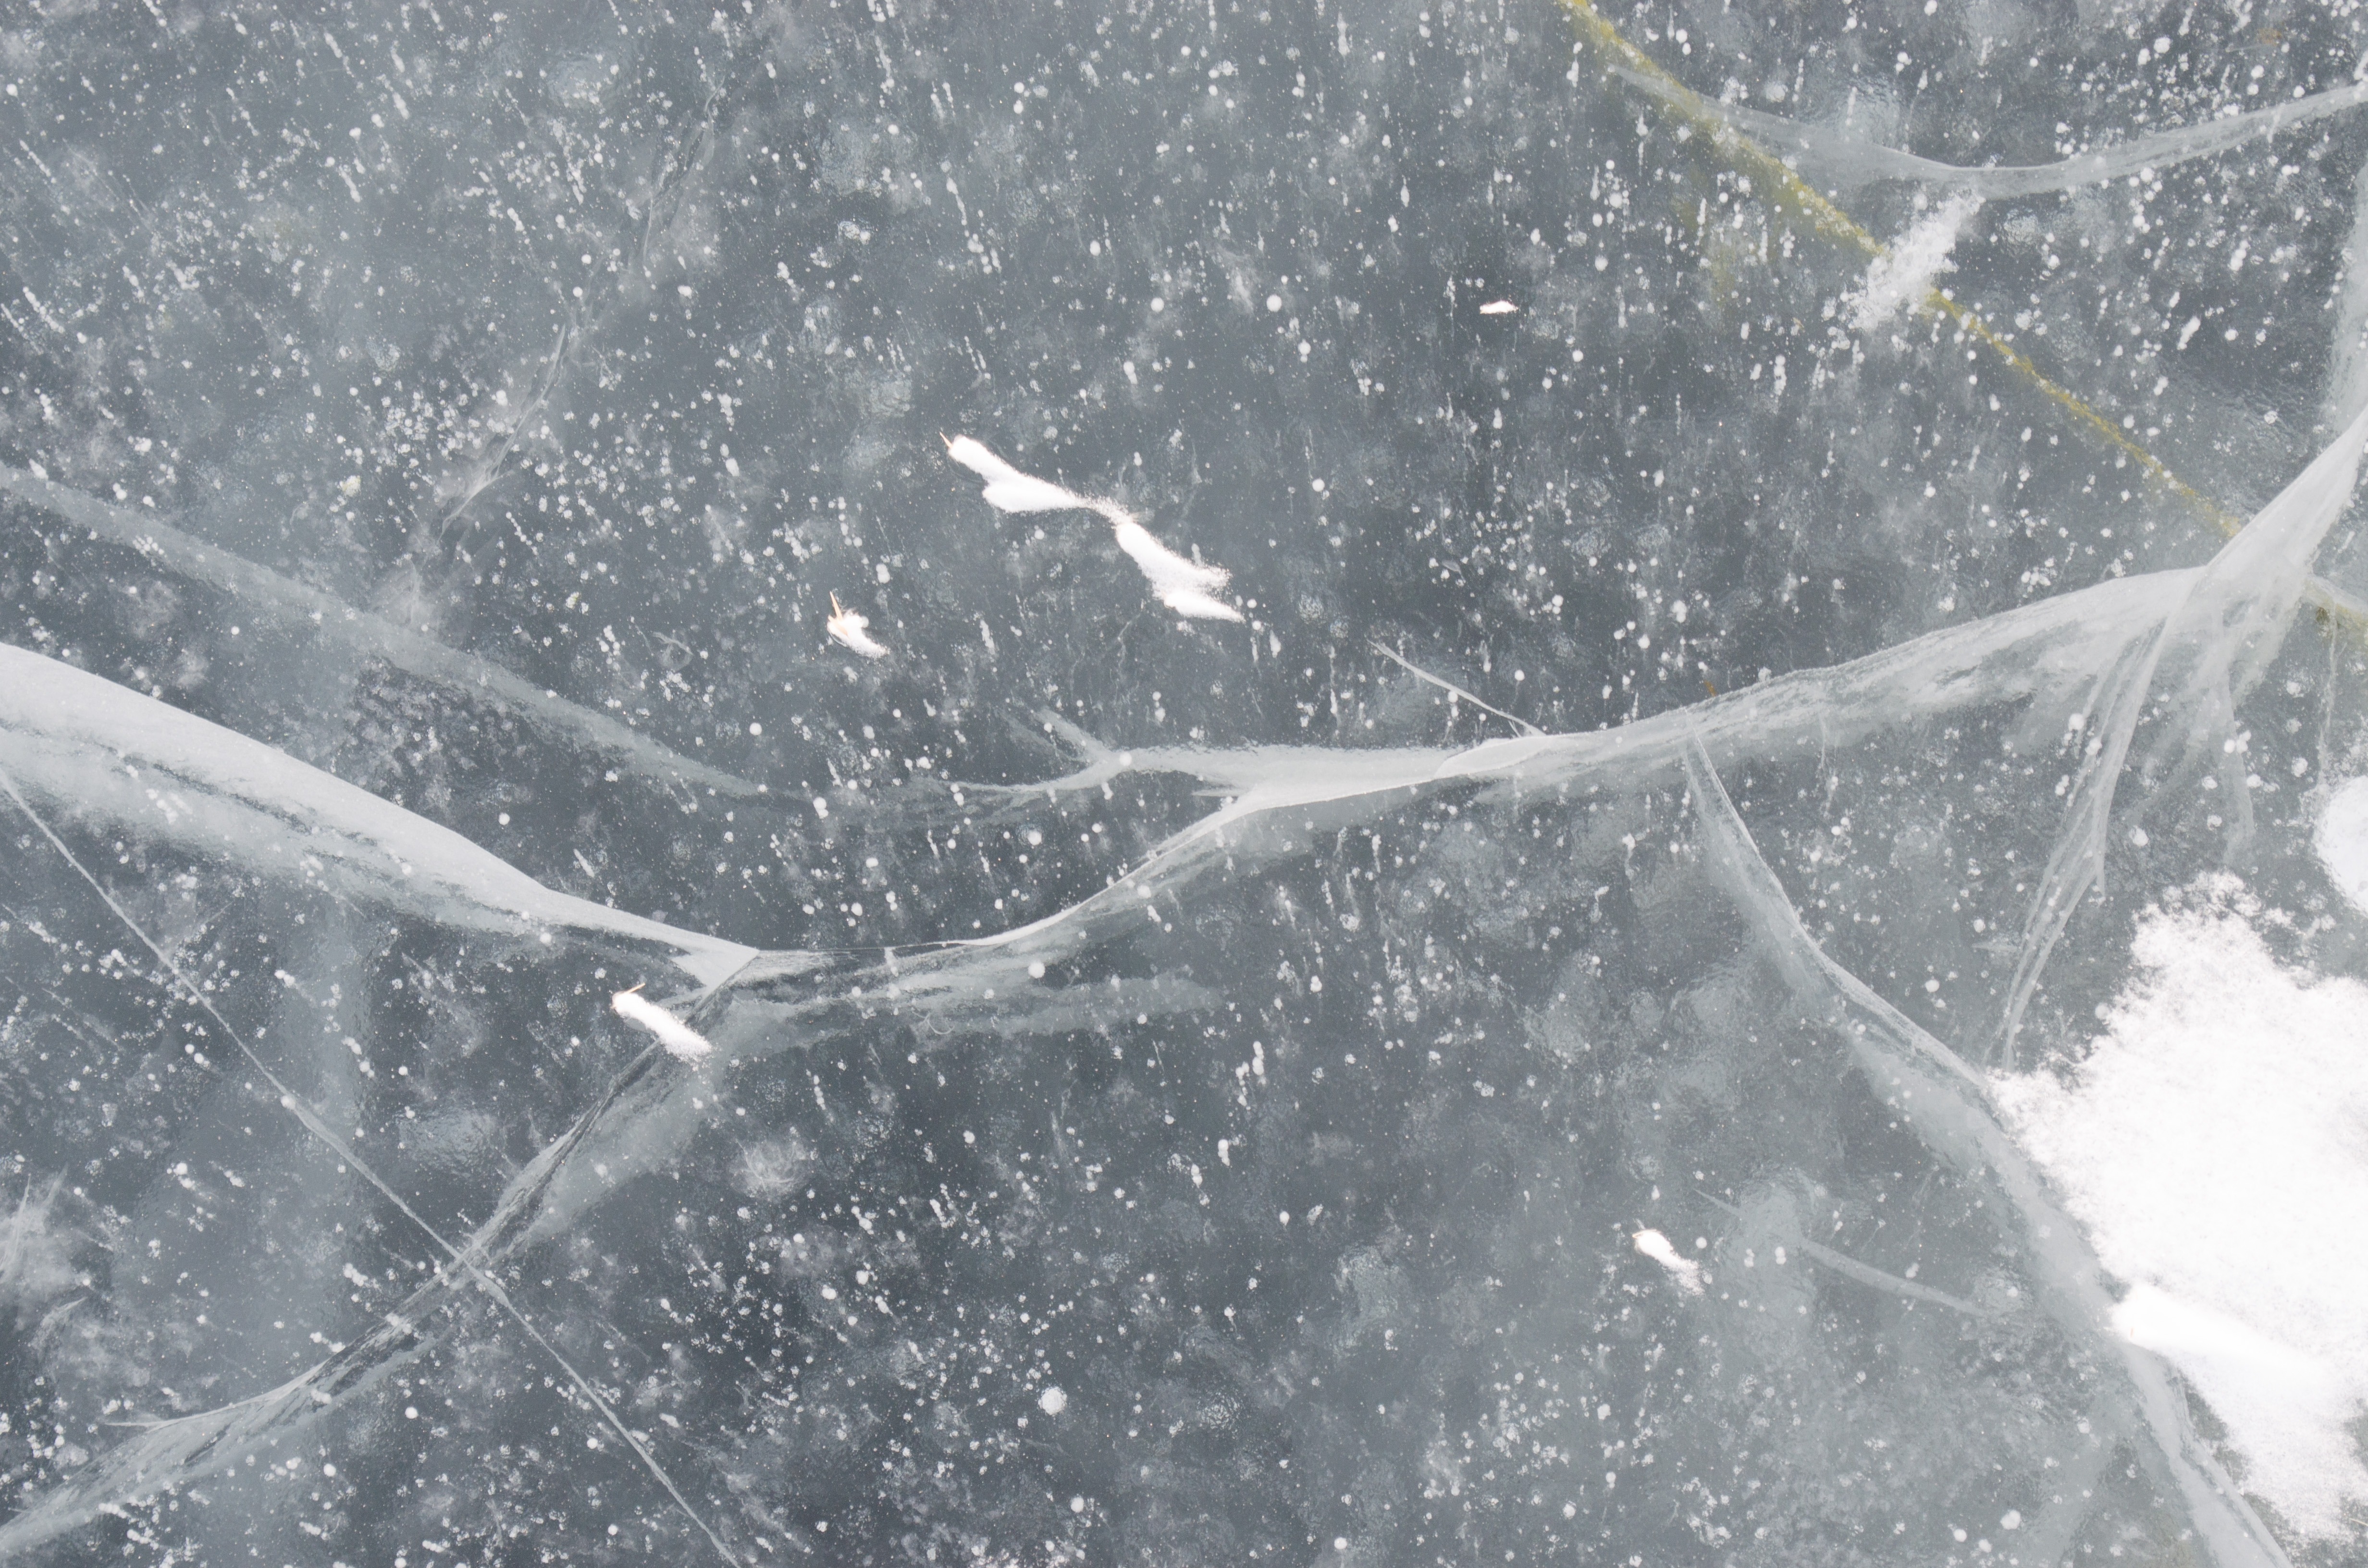
tree, water, nature, grass, snow, cold, winter, wood, field, lake, frost, river, reed, ice, weather, trees, freezing, frozen river, kazakhstan, geological phenomenon, winter storm, transparent ice, tobol